Religious symbolism in the United States military

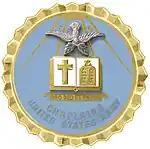
US Army Chaplain Corps seal lapel pin for civilian clothing. Production was discontinued when it was determined that government funds were not authorized for this item

Enlisted personnel who serve as assistants to chaplains do not wear any specific faith group symbols, but they have military branch or occupational insignia/badges identifying them as army chaplain assistants/chapel activities specialists, navy religious program specialists, and air force chaplain assistants, that incorporate broader symbols of faith and care.